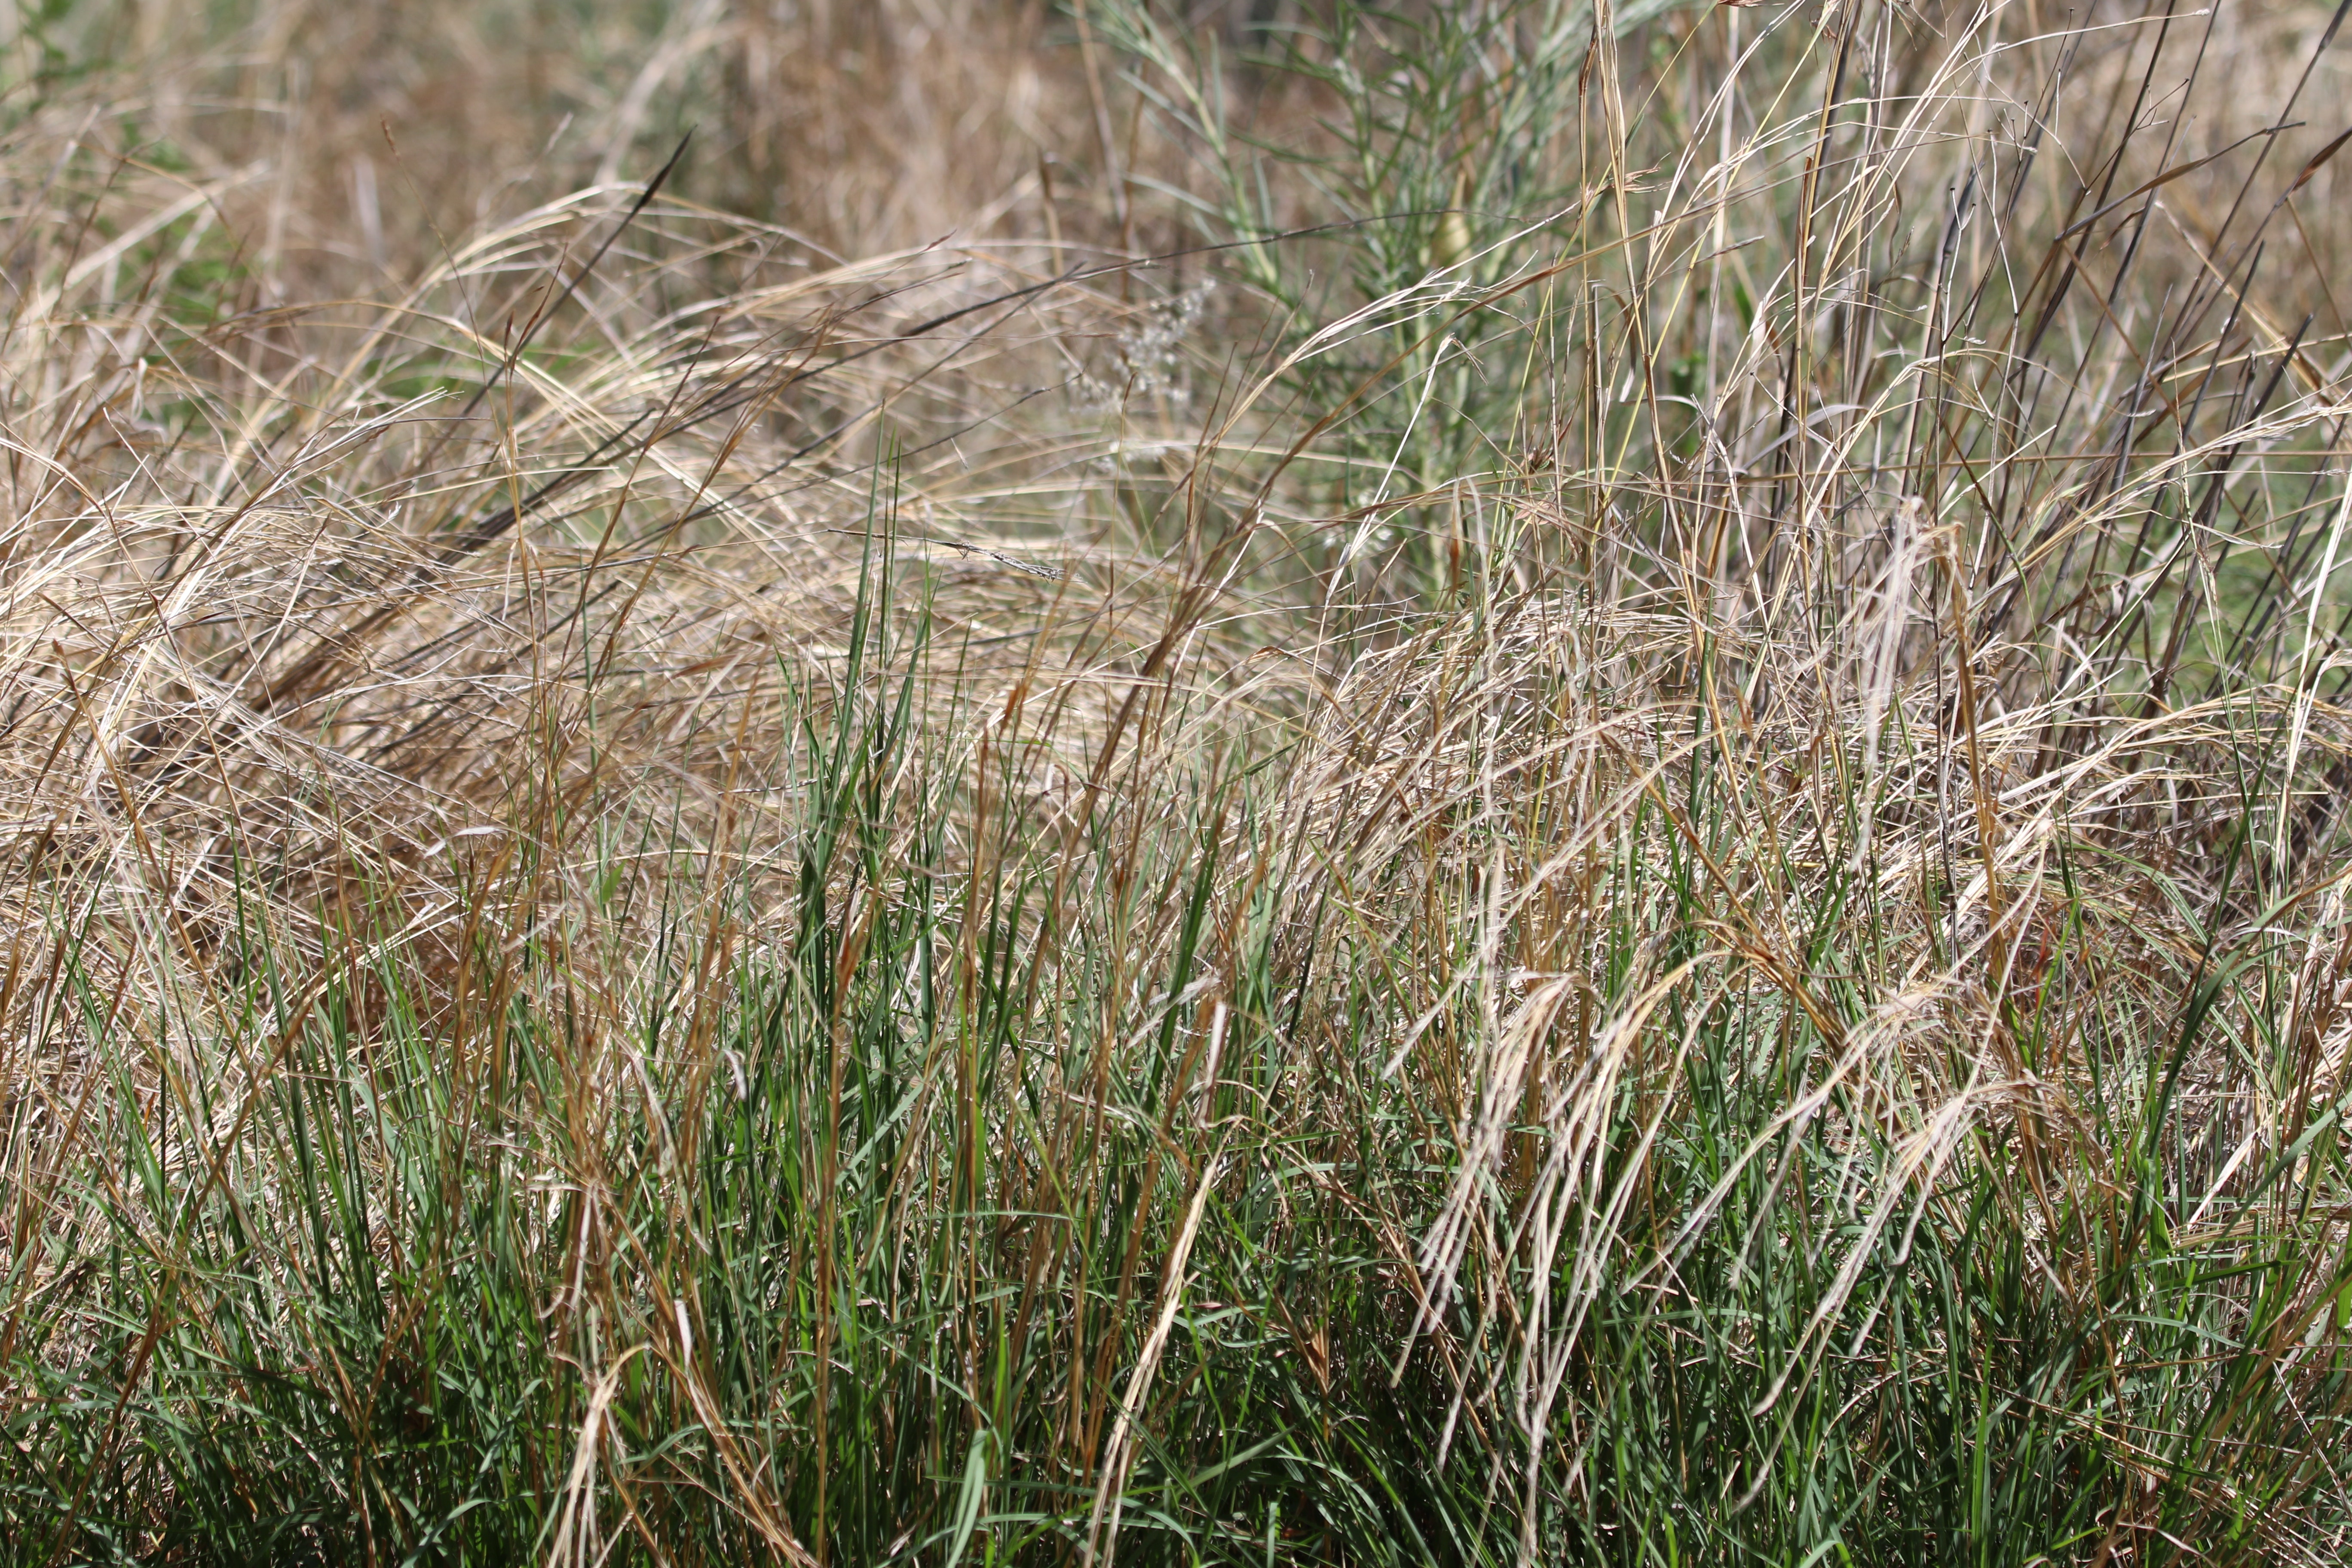
grass, plant, Elymus repens, grass family, phragmites, prairie, flowering plant, teff, sweet grass, grassland, San storm, poales, chrysopogon zizanioides, sedge family, plant stem, flower